Racism in Columbus, Ohio

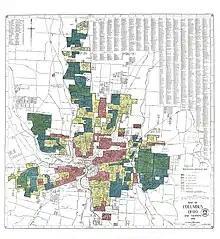
The 1936 redlining map of the city (<a href="https%3A//columbus.maps.arcgis.com/apps/StorytellingTextLegend/index.html%3Fappid%3D119c53e377864e8b83f932fe56ab3946">interactive version

Columbus, Ohio was established with a significant white population. The Civil War prompted the move of black families from the South to northern cities, including Columbus. These families became relatively integrated into Columbus's population. However, as the Great Migration started to gain traction, the city's racial makeup was significantly affected, and white attitudes soured toward other races.